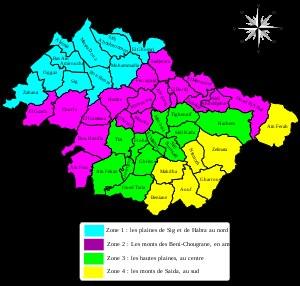
La wilaya de Mascara est une wilaya algérienne située au Nord Ouest du pays.
La plaine de Ghriss ou le bassin de Ghriss est une plaine d'Algérie située dans la wilaya de Mascara au Nord-Ouest du pays.
Les monts des Beni-Chougrane sont une chaîne montagneuse d'Algérie située dans le Nord-Ouest du pays.